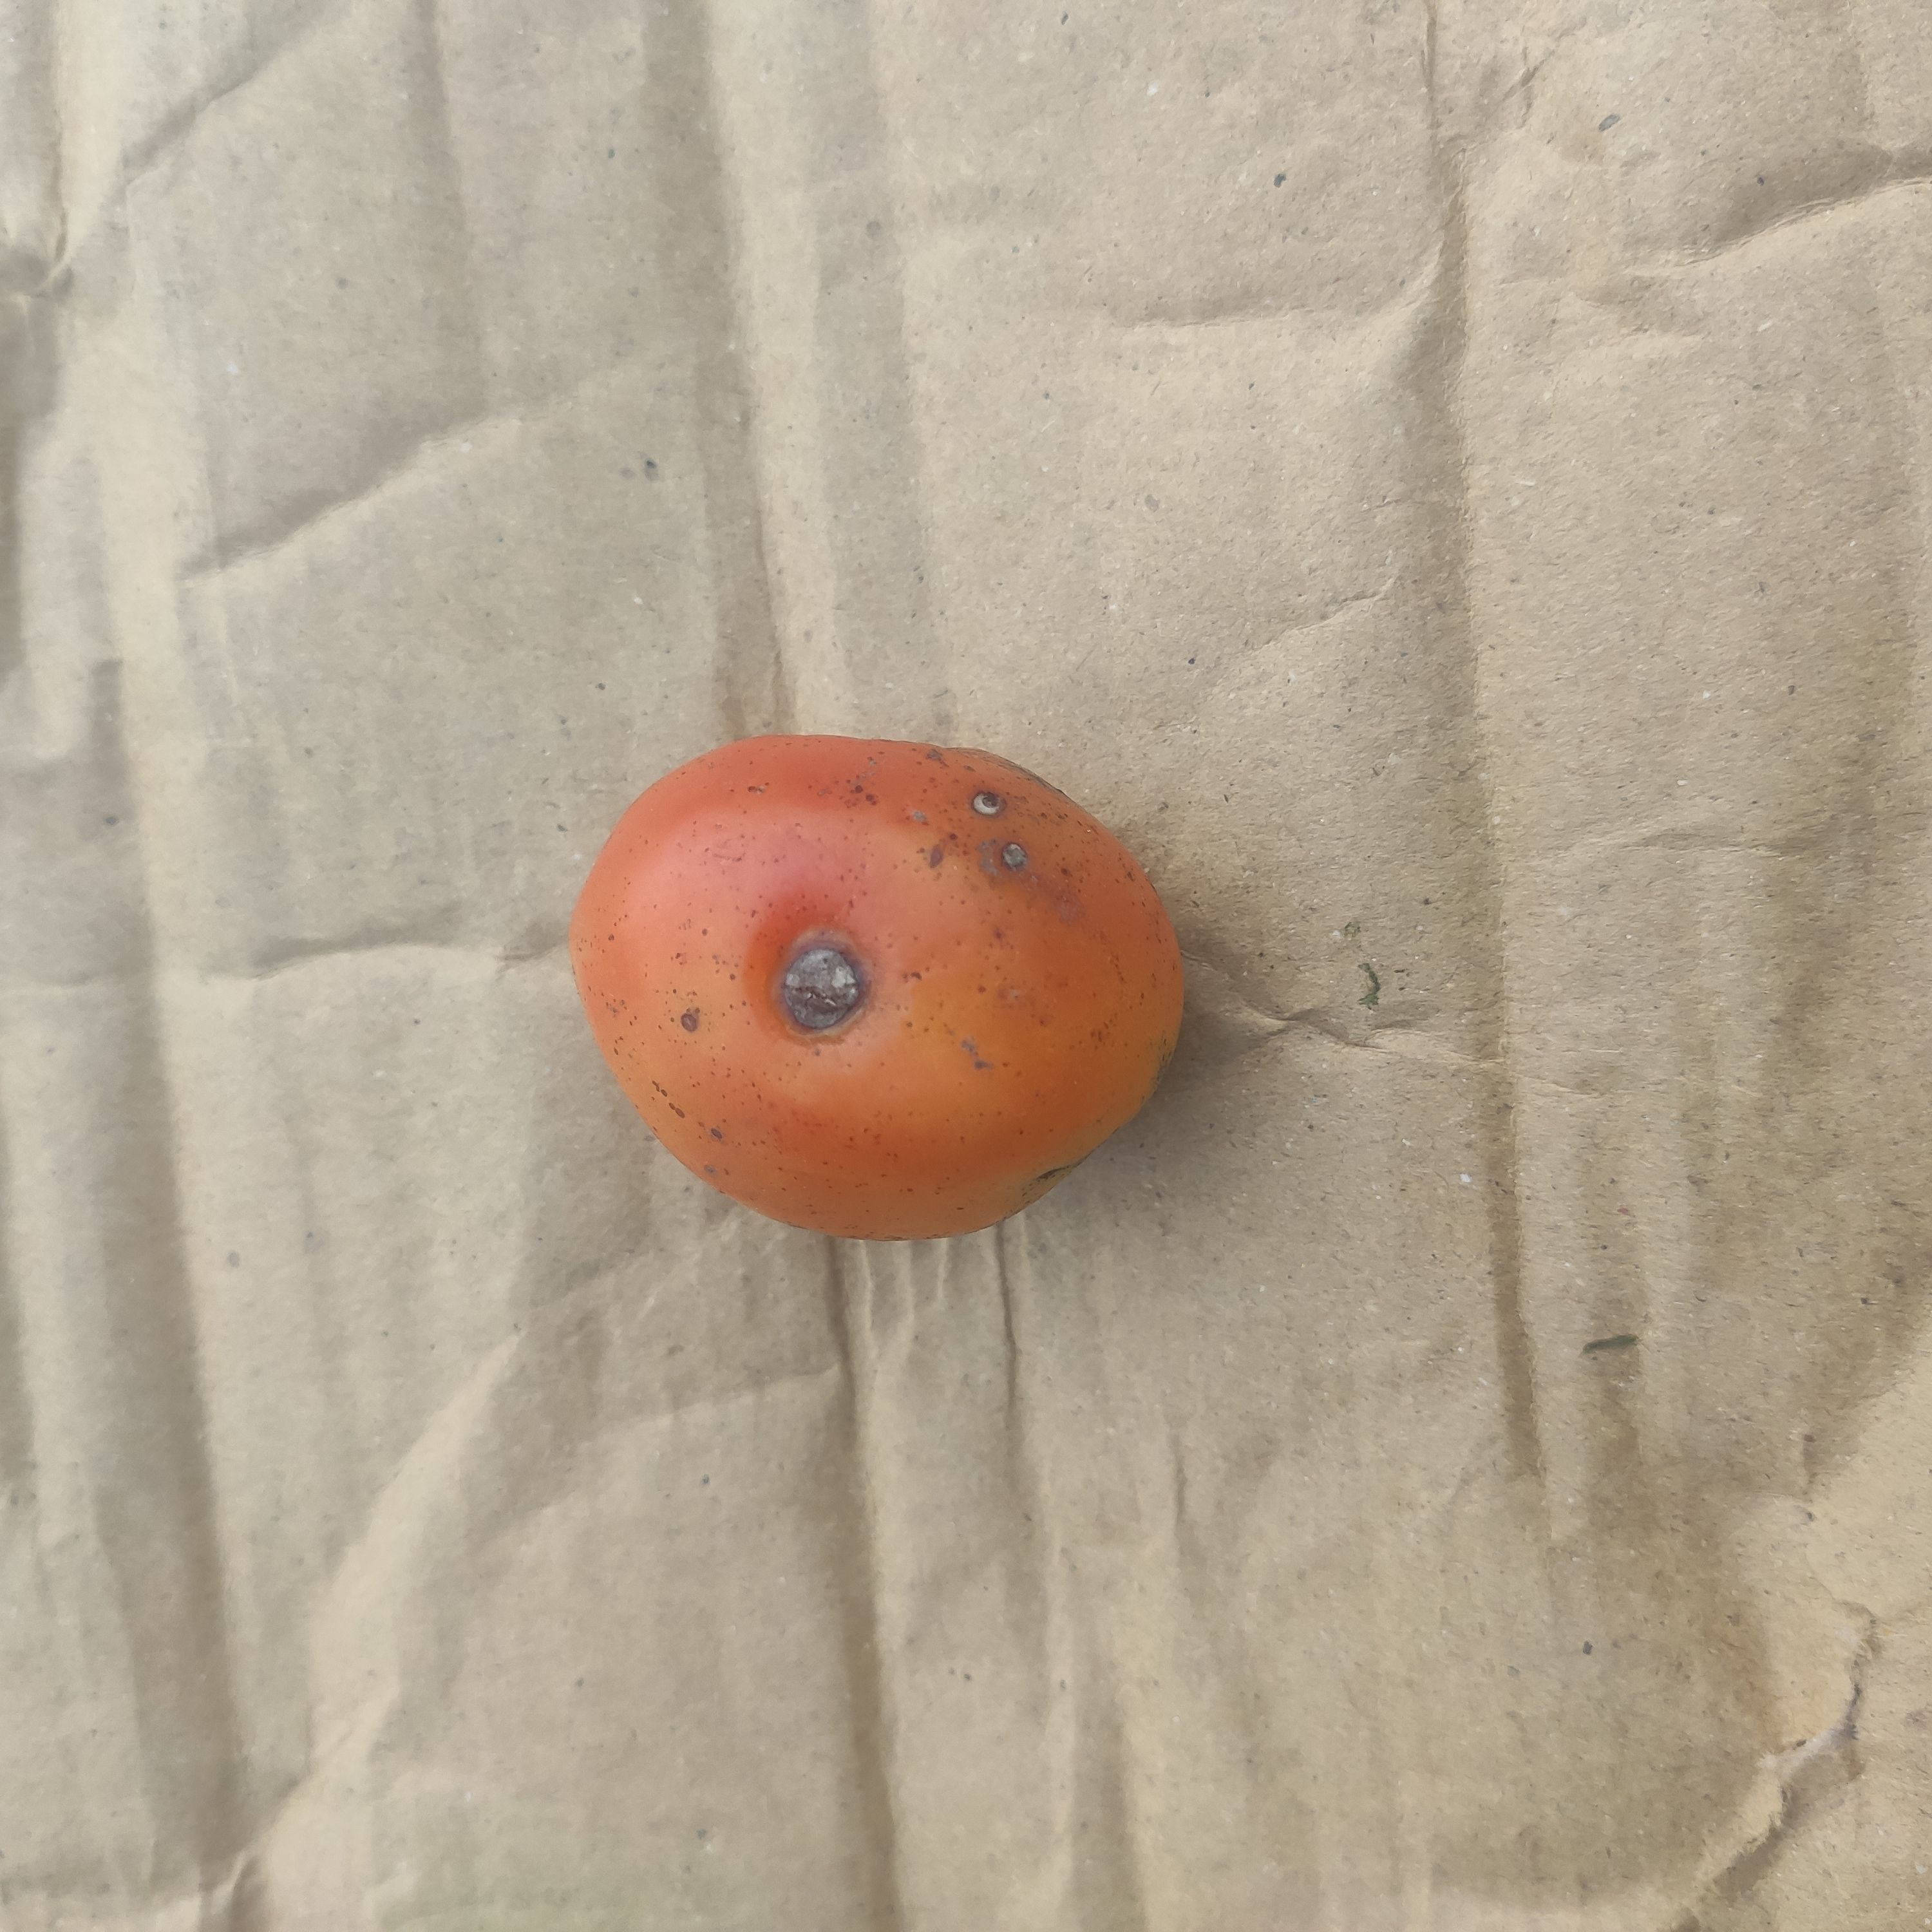
Fruit: tomatoes
Grade: 2nd-grade